Dennis Oliech

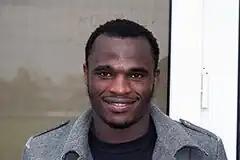

Dennis Oguta Oliech (born 2 February 1985) is a Kenyan former professional footballer who played as a striker. As a member of the Kenya national team, he became his nation's second all-time goalscorer, behind William "Chege" Ouma (35 goals), with 34 goals before retiring from international football in 2016.